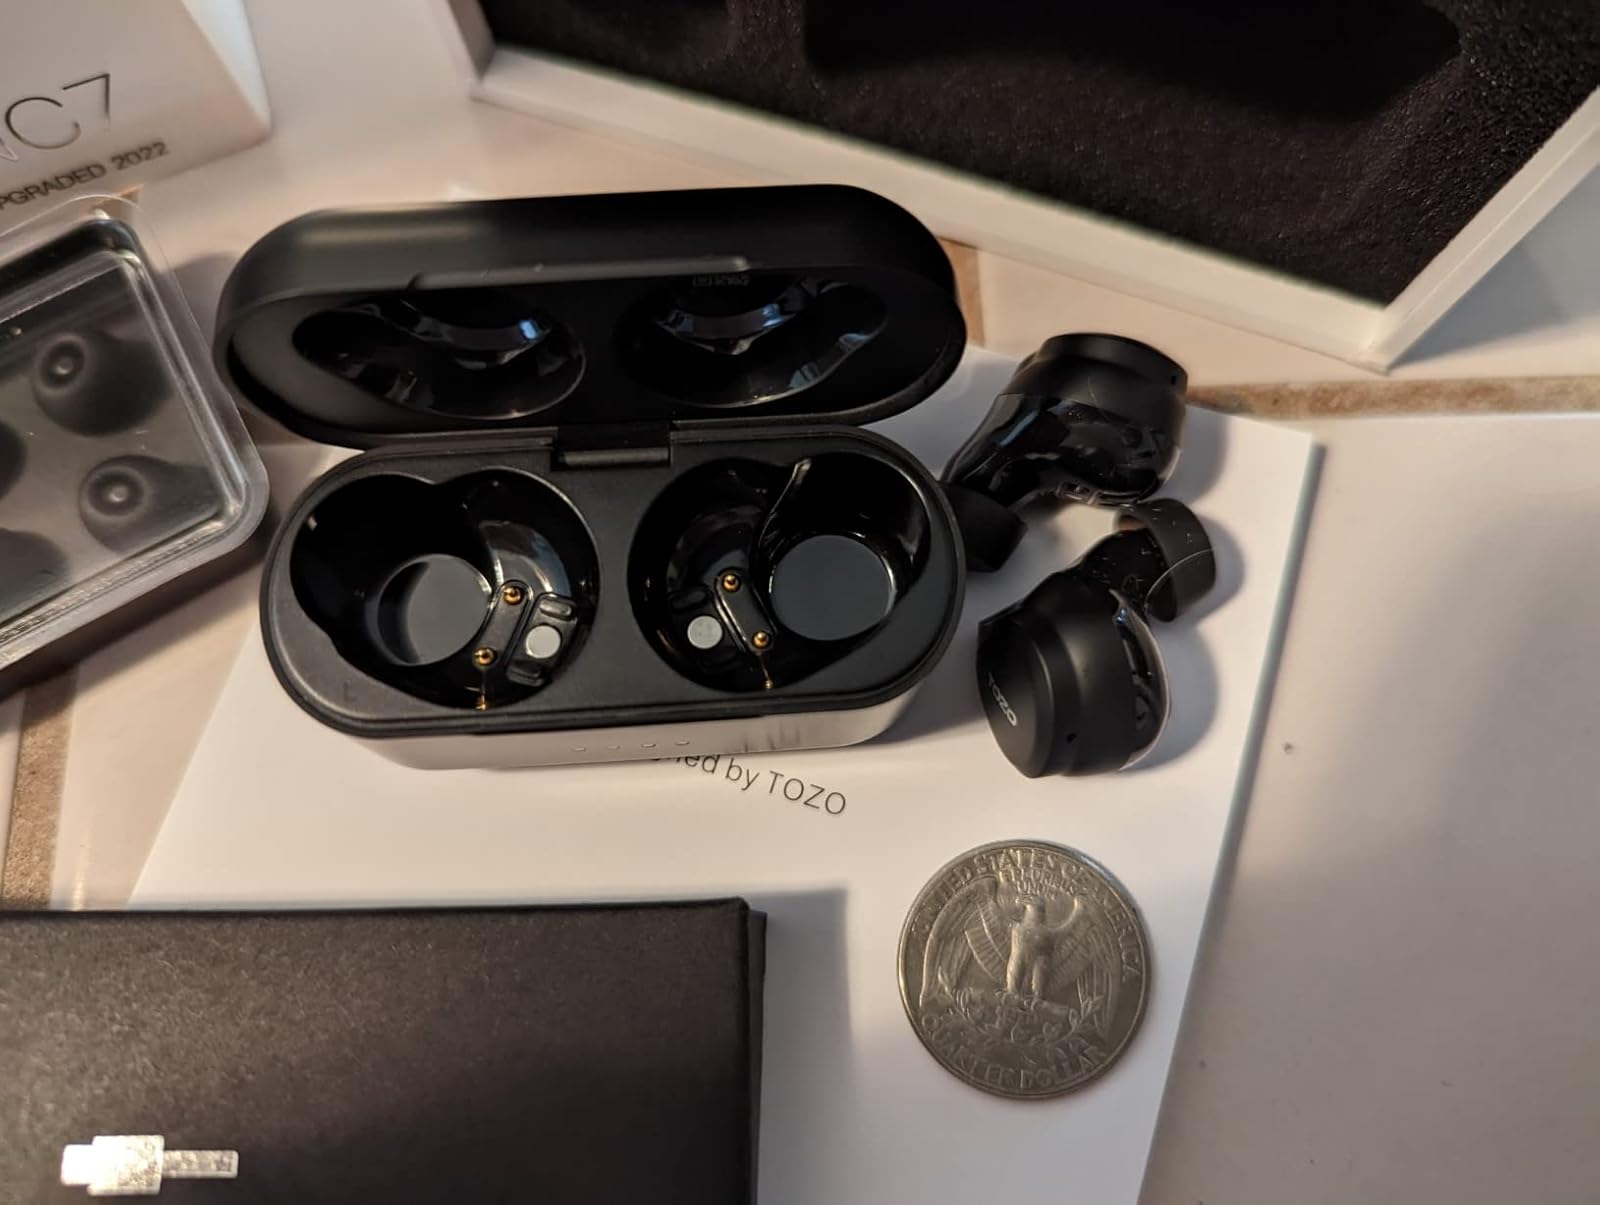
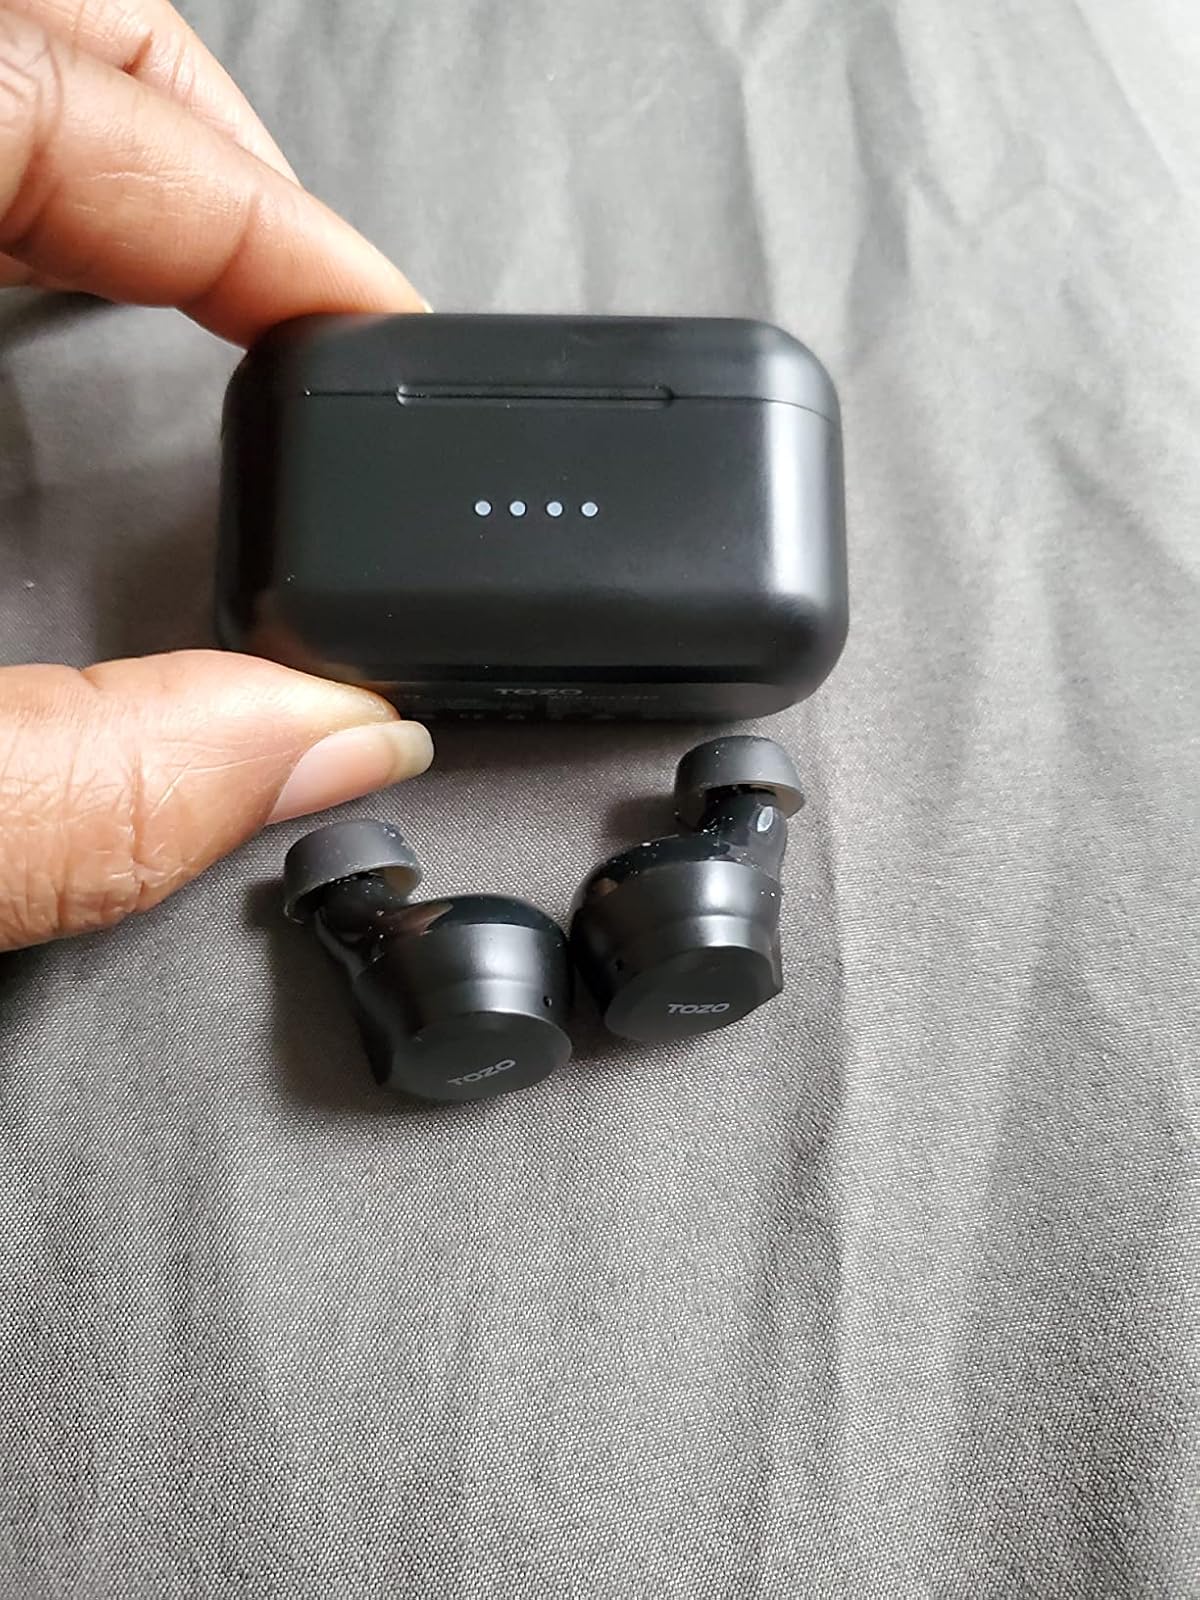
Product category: earbuds
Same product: yes